Alonso Ruizpalacios

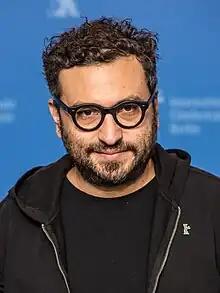
Alonso Ruizpalacios at 68th Berlin International Film Festival

Alonso Ruizpalacios (born 1978) is a Mexican film director. Best known for directing the feature films "Güeros" (2014), "Museum" (2018), "A Cop Movie" (2021) and "La cocina" (2024).